Neptune Road

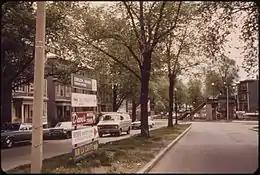
Neptune Road - May 1973

Neptune Road once was a residential street that also served as the entrance to Frederick Law Olmsted's "Wood Island Park", a 47-acre waterfront park designed by Olmsted in the 19th century. An elegant tree-lined road with center islands, "The Boston Globe" referred to the street as a “miniature Commonwealth Avenue”.